Annie Allen

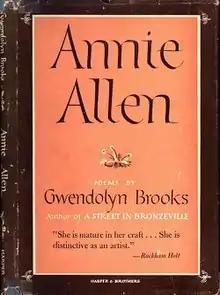

Annie Allen is a book of poetry by American author Gwendolyn Brooks that was published by Harper & Brothers in 1949. The book tells in poetry about the life of Annie Allen, an African-American girl growing to adulthood. It received the Pulitzer Prize for Poetry in 1950 and made Brooks the first African American to ever receive a Pulitzer Prize.